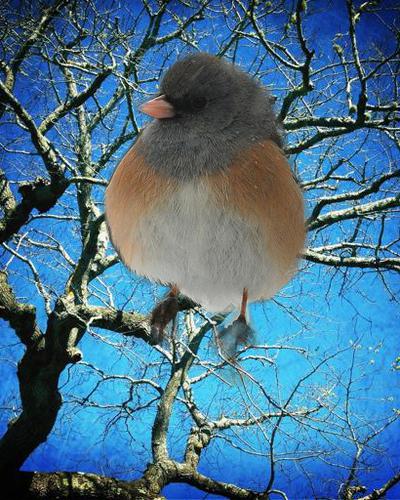
Bird species: Dark_eyed_Junco
Bird type: landbird
Background: land